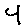
Label: 4